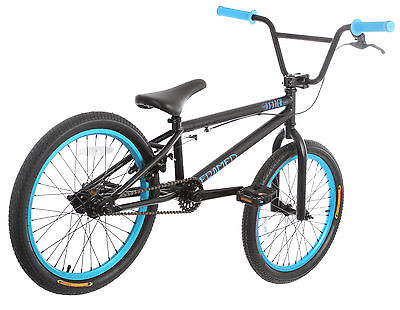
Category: bicycle